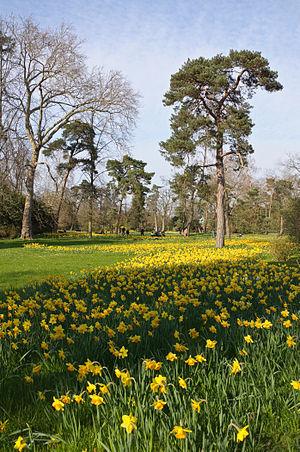
Jour de printemps dans le parc de Bagatelle (Paris, France)
Jonquille est en français un nom vernaculaire qui désigne plusieurs plantes, généralement du genre Narcissus.
Le printemps est l’une des quatre saisons de l’année, dans les zones tempérées. Il suit l'hiver et précède l'été.
Le parc de Bagatelle est un parc situé dans le 16e arrondissement de Paris, en bordure de la pelouse de Bagatelle, dans le bois de Boulogne. Proche de la limite sud de la commune de Neuilly-sur-Seine, il est l'un des quatre pôles du jardin botanique de la ville de Paris avec le jardin des serres d'Auteuil situé au Sud-Est du bois, ainsi que le parc floral de Paris et l'arboretum de l'école du Breuil qui se trouvent eux dans le bois de Vincennes.